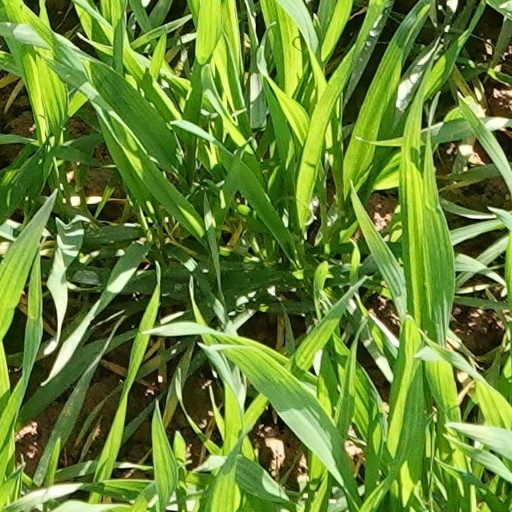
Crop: wheat